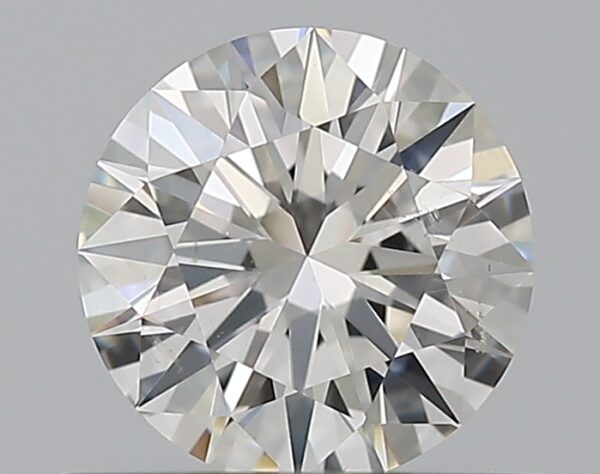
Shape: round
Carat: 0.53
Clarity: SI1
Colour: G
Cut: EX
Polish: EX
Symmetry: EX
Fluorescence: N
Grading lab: GIA
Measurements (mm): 5.27 x 5.31 x 3.18